Robinson Canó

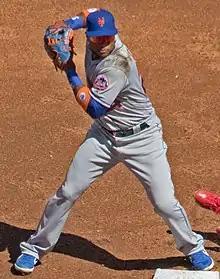
Canó with the Mets in 2019

In 2007, Canó gave up his number 22 to Roger Clemens, choosing to wear the number 24, a reversal of Jackie Robinson's number 42, in tribute to him. After a slow start to the 2007 season which saw him hit a meager .249 through May 29, Canó found his stroke batting .385 in the month of July with six home runs and 24 RBI to raise his season average to .300 by the end of the month. He finished 2007 sixth in the league in games played (160), ninth in triples (7), and tenth in hits (189), doubles (41), and at bats (617). He was the only batter in the top 10 in doubles in the AL in both 2006 and 2007.